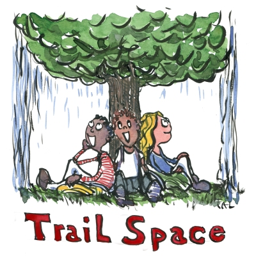
hikers sitting under a tree in rain , illustration by person